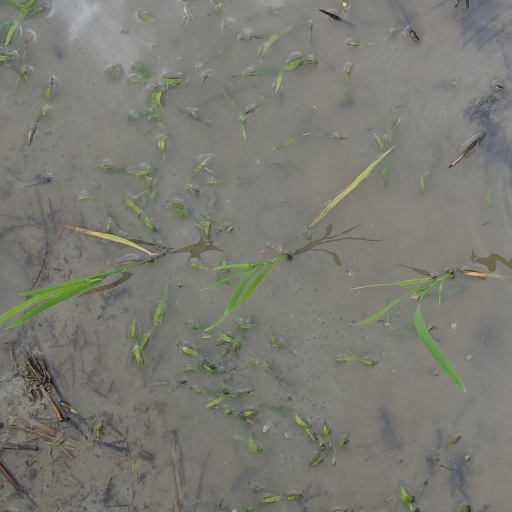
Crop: rice